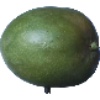
Label: Mango 1